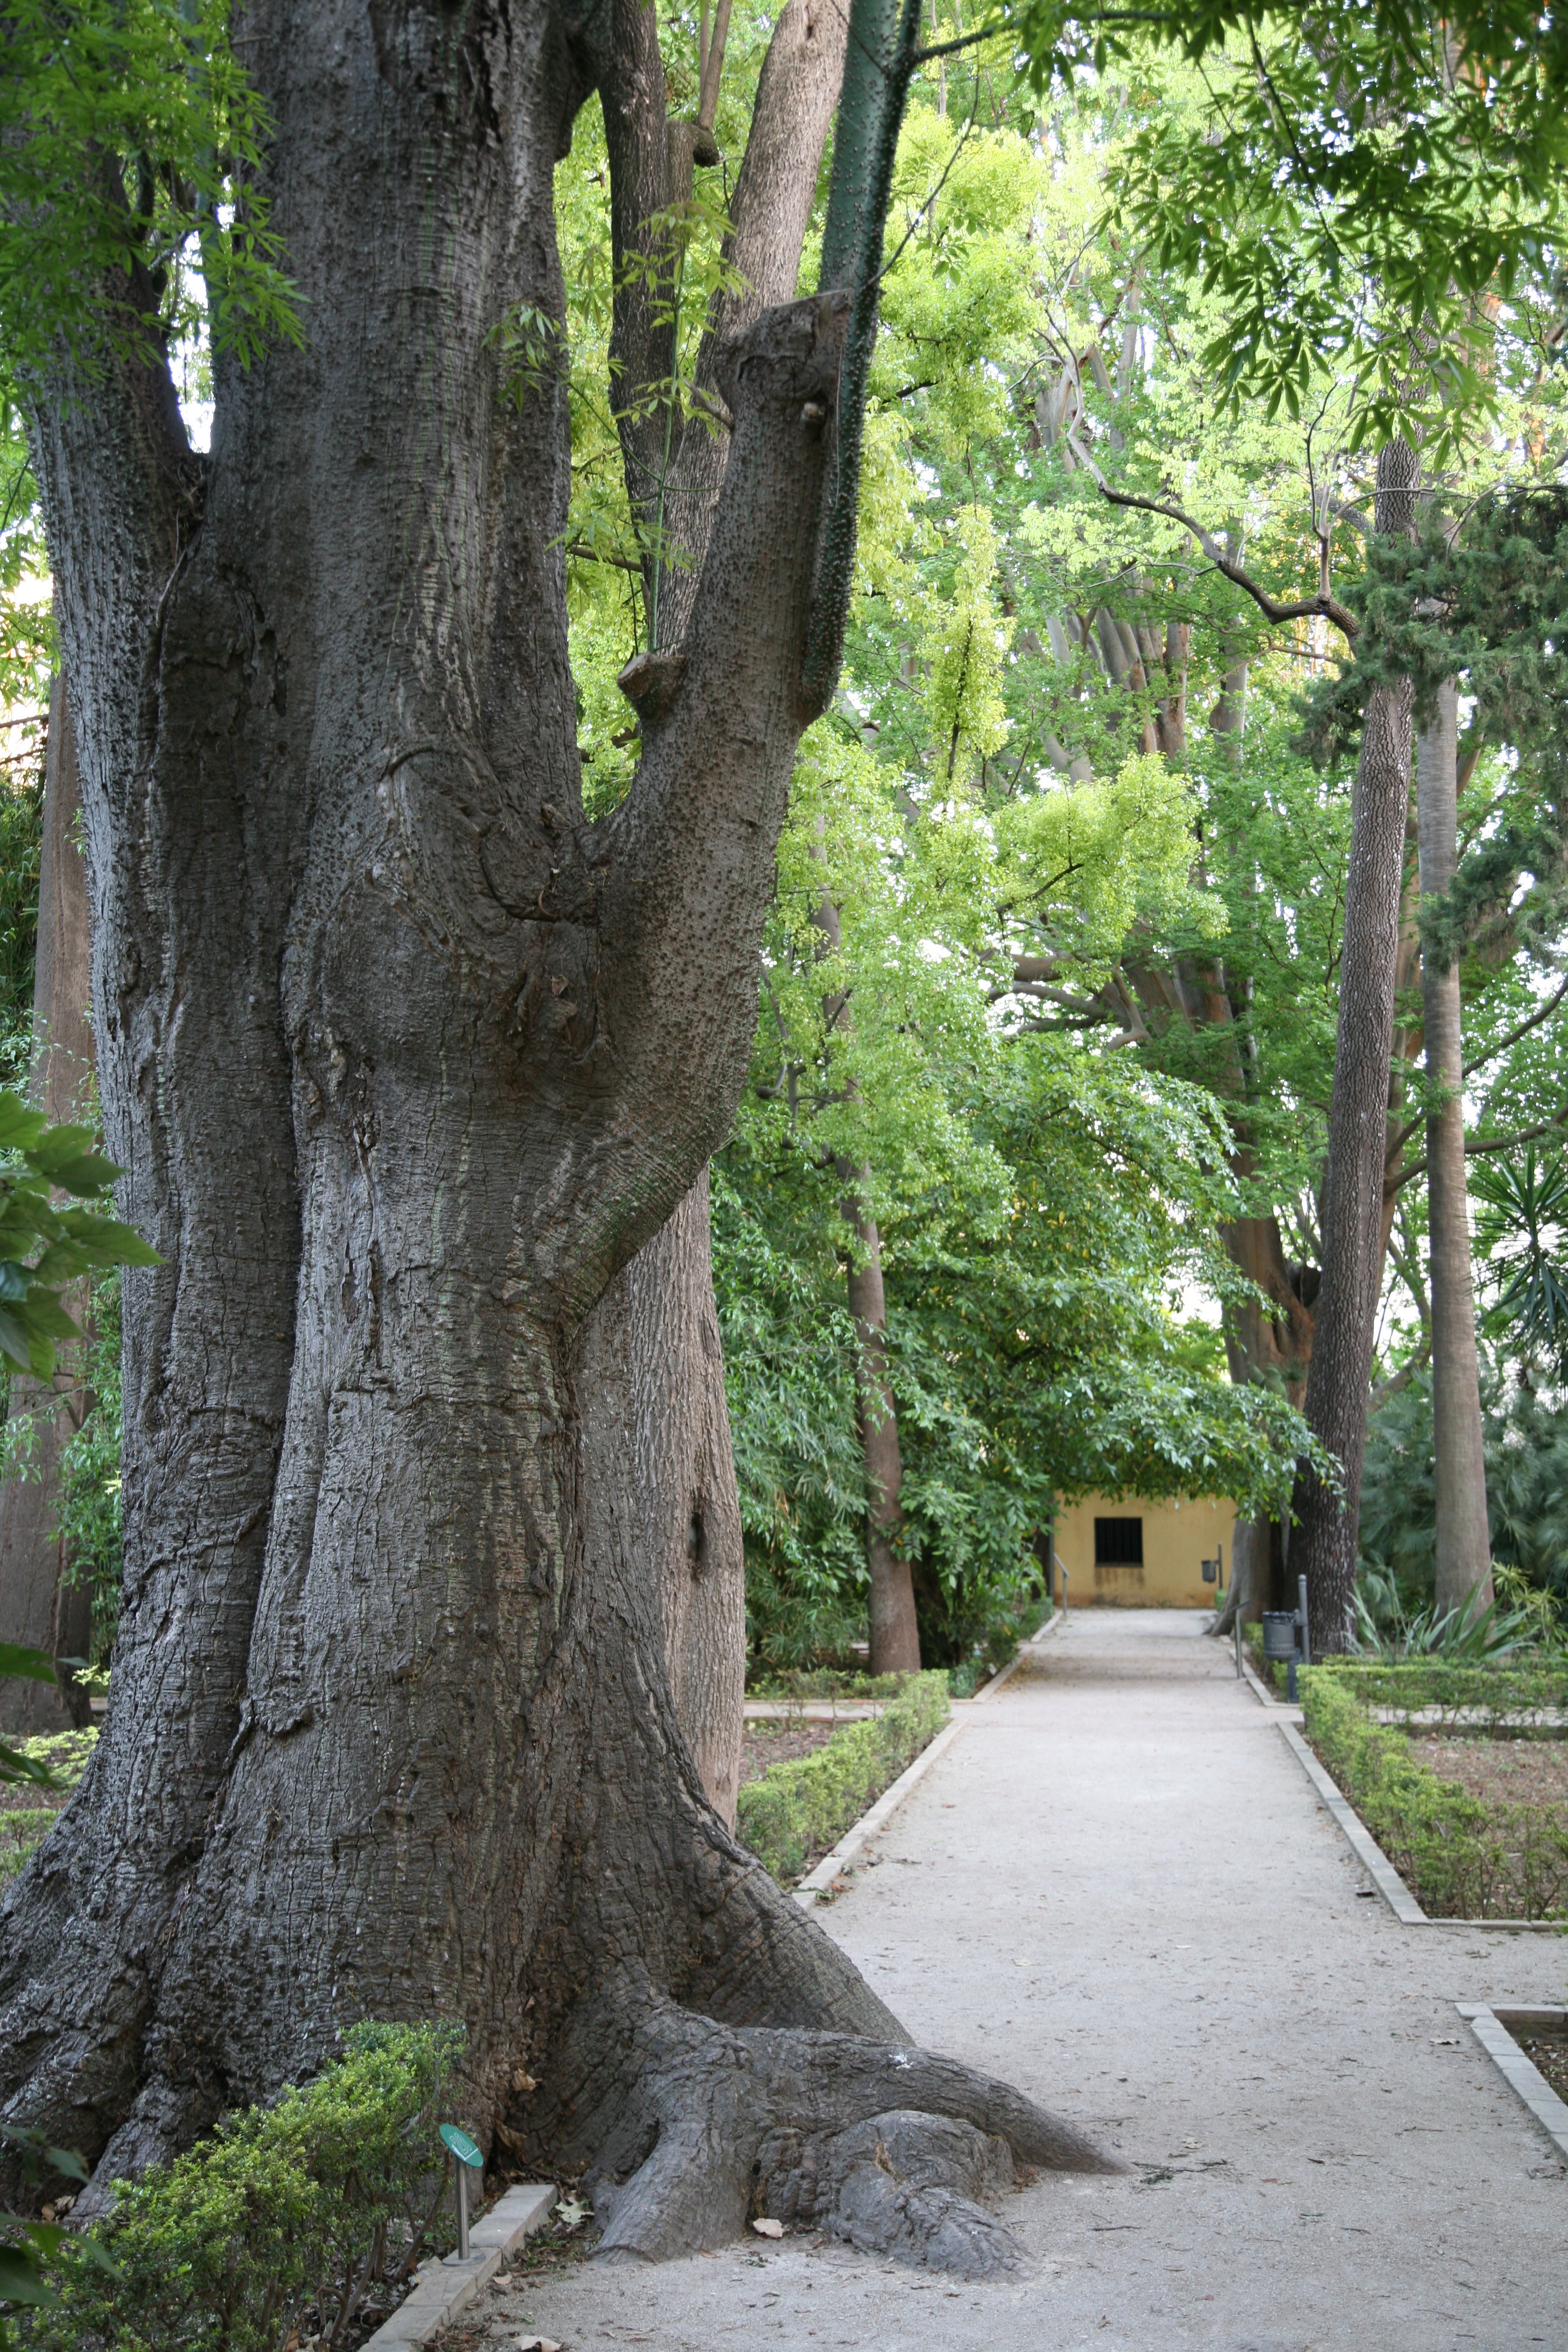
tree, plant, leaf, flower, trunk, green, botany, garden, root, spain, espagne, deciduous, arbol, arbre, garten, grove, valencia, jardin, botanica, espanha, woodland, botanique, baum, espana, spanien, spagna, spanje, espanya, valence, flowering plant, racine, wurzel, ra z, woody plant, land plant